Salim Ben Hamidane

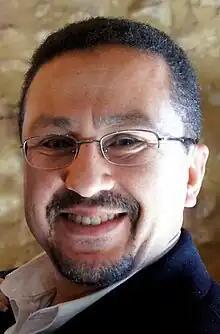
Salim Ben Hamidane

Salim Ben Hamidane is a Tunisian politician. He serves as the Minister of State Domains and Land Affairs under Prime Minister Hamadi Jebali.